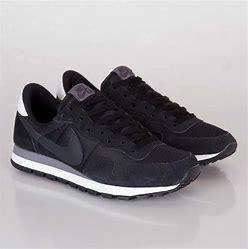
Brand: Nike
Model: Air Pegasus 83